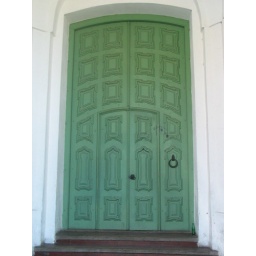
door on the oldest governmental building in BA